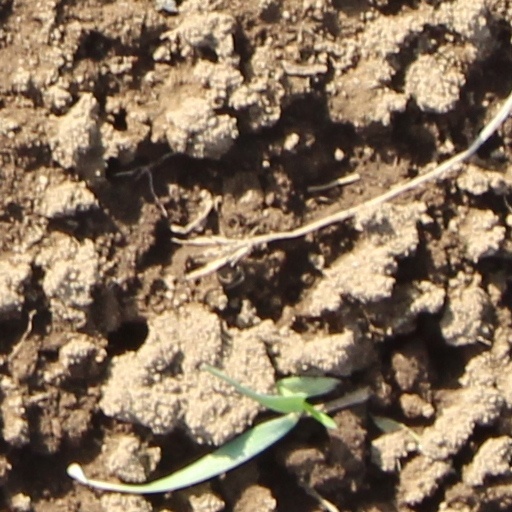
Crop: wheat